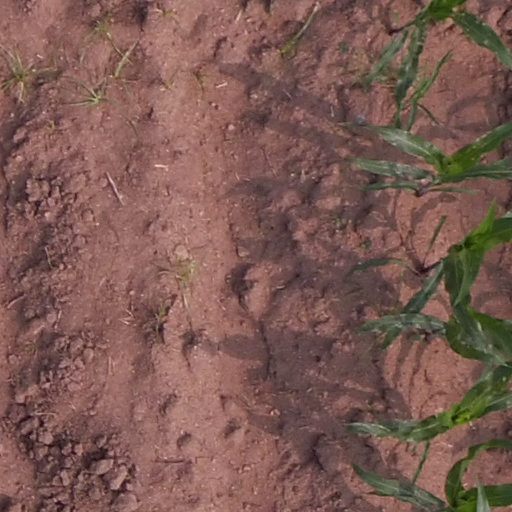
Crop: maize; corn